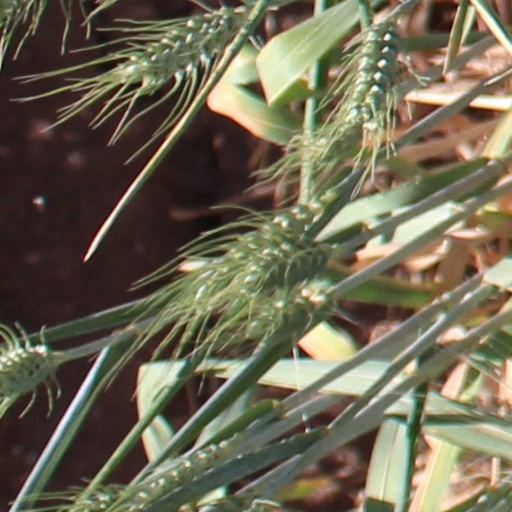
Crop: wheat